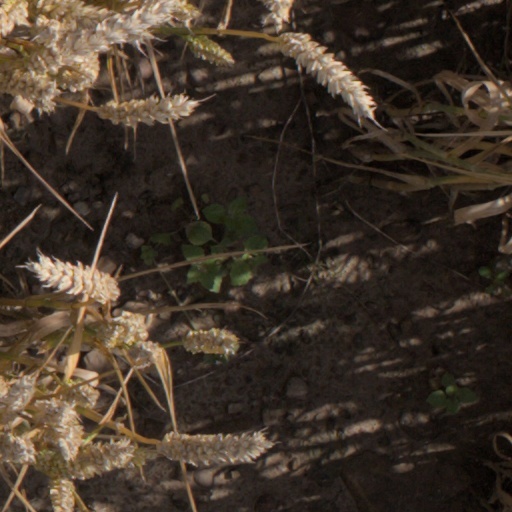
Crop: wheat